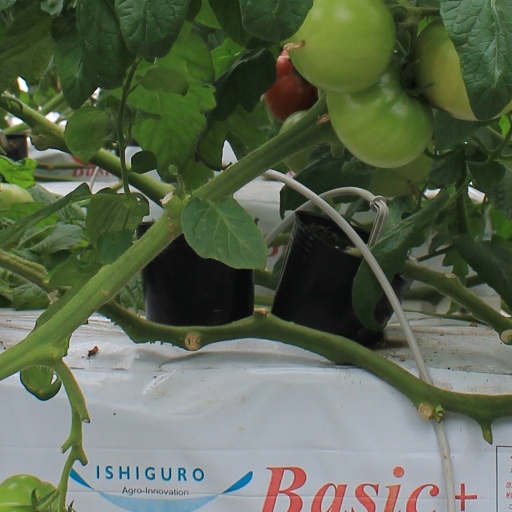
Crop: tomato